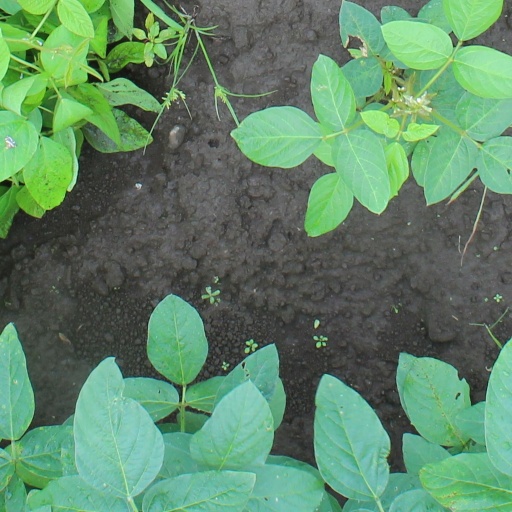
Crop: soybean